Interconnected-arm gibbon

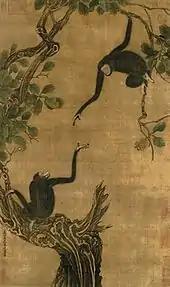
"Oak Leaves and Two Gibbons", an 11th-century painting by Yi Yuanji.

In the 16th-century fantasy novel "Journey to the West", the Buddha in a speech reveals that there are four spiritual primates who do not belong to any of the ten categories that all beings in the universe are classified under: the Intelligent Stone Monkey, the Red-Buttock Baboon, the Interconnected-Arm Gibbon, and the Six-Eared Macaque. The Interconnected-Arm Gibbon can "catch the sun or moon, shrink mountains, see what is auspicious and what is not, and fool around with heaven and earth."